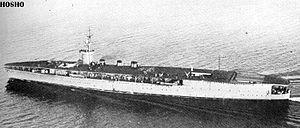
Le Hōshō fut le premier porte-avions de la marine impériale japonaise.